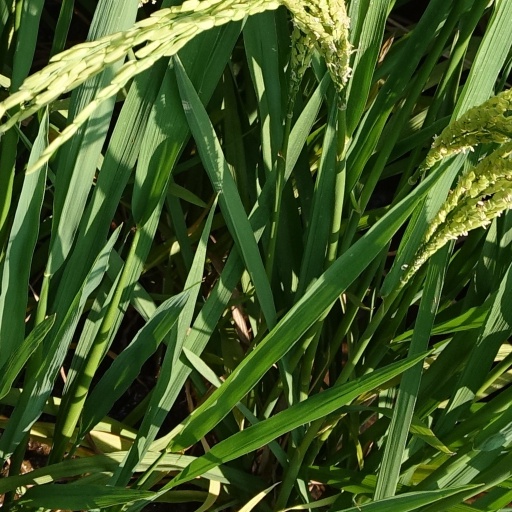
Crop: rice